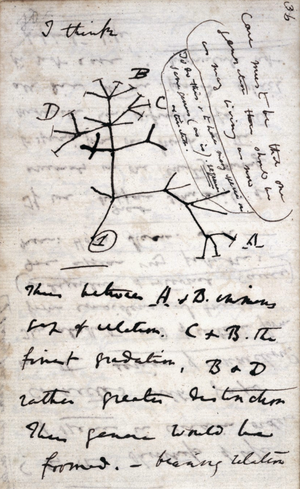
Le test du canard est un type d'inférence qui, dans sa forme la plus fréquente, s'énonce ainsi : « si ça ressemble à un canard, si ça nage comme un canard et si ça cancane comme un canard, c'est un canard. » Ce raisonnement analogique implique qu'un sujet peut être catégorisé d'après certaines de ses caractéristiques apparentes. L'expression désignant cette inférence par association de traits est d'abord employée aux États-Unis durant la guerre froide, dans le contexte du maccarthysme, et censée faciliter l'identification de sympathisants communistes supposés. Sur le plan linguistique, cette analogie s'analyse comme une imbrication de métonymies et de métaphores sur le plan cognitif, comme un prototypage. Si l'inférence semble relever plutôt de la classification populaire que de l'ornithologie savante, le développement de l'éthologie et les réflexions contemporaines sur la notion d'espèce tendent à accréditer une approche à partir des traits communs, y compris comportementaux.